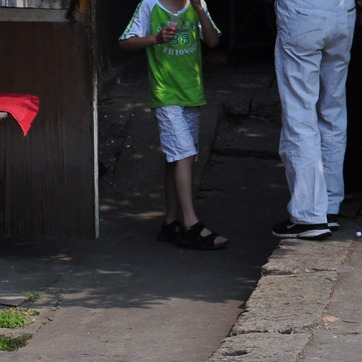
Material: skin